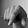
ASL letter: Q